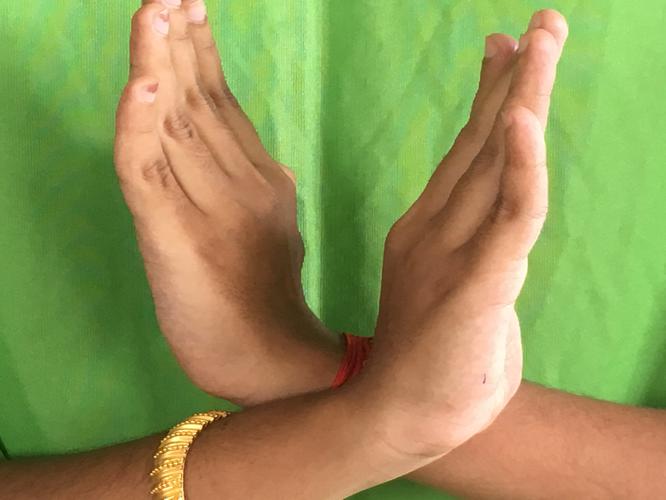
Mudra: Swastikam
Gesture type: double_hand